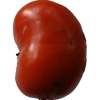
Label: tomato